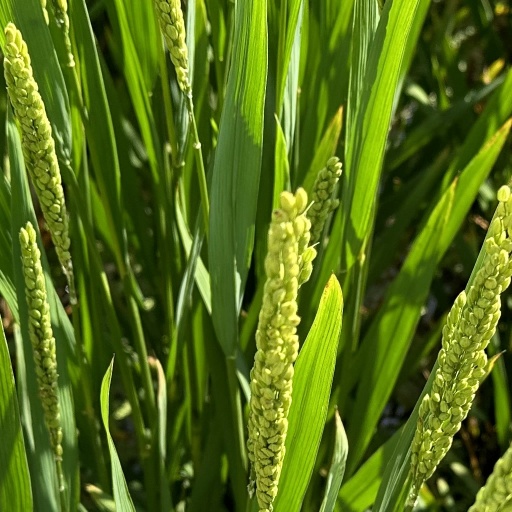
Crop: rice